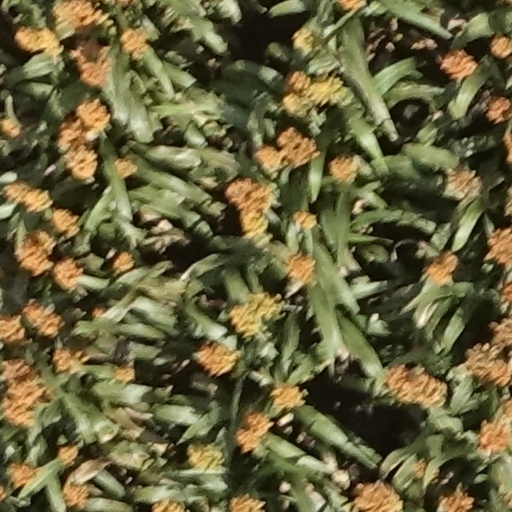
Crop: sorghum